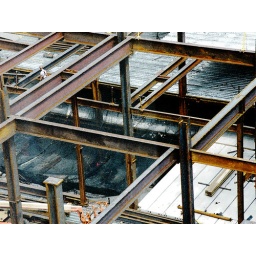
New building going up at the Mass General Hospital complex in Boston,MA. Photographed from 9th floor of adjoining building